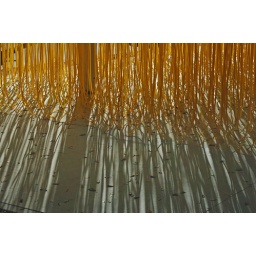
thousands of clear yellow tubes hanging outside in the sidewalk on the UT campus to make an interactive art display.